U.S. Route 62

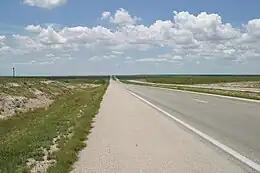
US 62 west of Hobbs, Lea County, New Mexico.

US 62 has two separate segments in Texas, separated by a portion in New Mexico with the first section in Texas from its terminus in El Paso to the state line in the Guadalupe Mountains. Through El Paso, US 62 begins at the Santa Fe Street Bridge, and follows Santa Fe Street, then Paisano Drive. At the Paisano Drive underpass for I-10 (I-10 exit 23B), US 62 runs concurrently with US 180, while US 180 ends its concurrency with I-10. The route then follows Montana Avenue, continuing the concurrency with US 180 until Seminole. Before exiting Texas, the route passes through the Salt Flats of Texas, the southern base of Guadalupe Peak, the highest point in Texas, and Guadalupe Mountains National Park.